Joint Personnel Recovery Agency

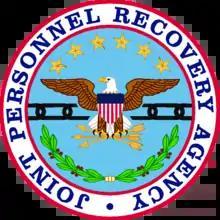
Official Seal of JPRA

The Joint Personnel Recovery Agency (JPRA) is a Chairman's Controlled Activity and is designated as DoD's office of primary responsibility for DoD-wide personnel recovery (PR) matters, less policy. JPRA is headquartered in Fort Belvoir, Virginia with schools located in Fredericksburg, VA and Spokane, WA.